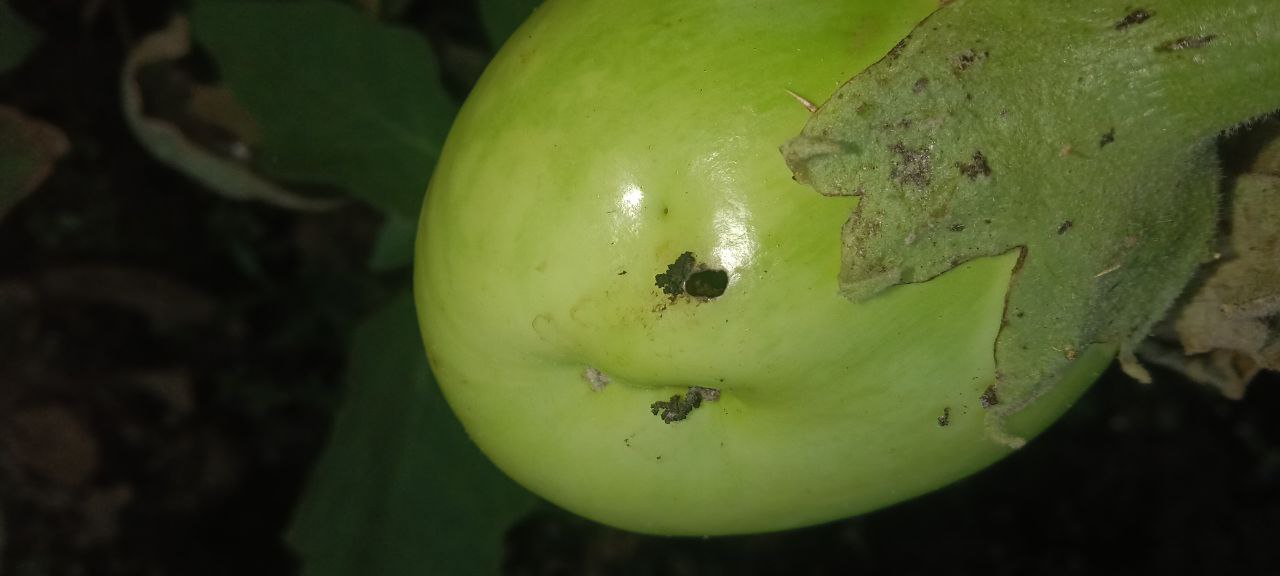
Label: Shoot and Fruit Borer